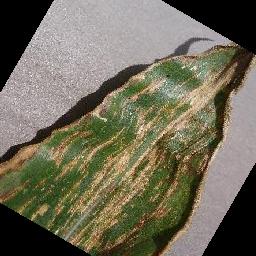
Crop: corn
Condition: (maize)_cercospora_spot_gray_spot